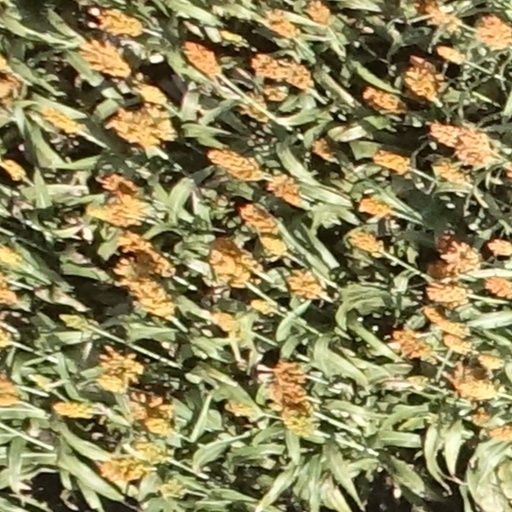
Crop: sorghum